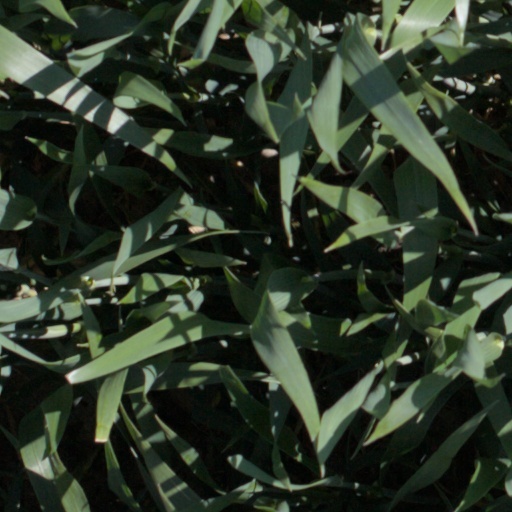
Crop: wheat